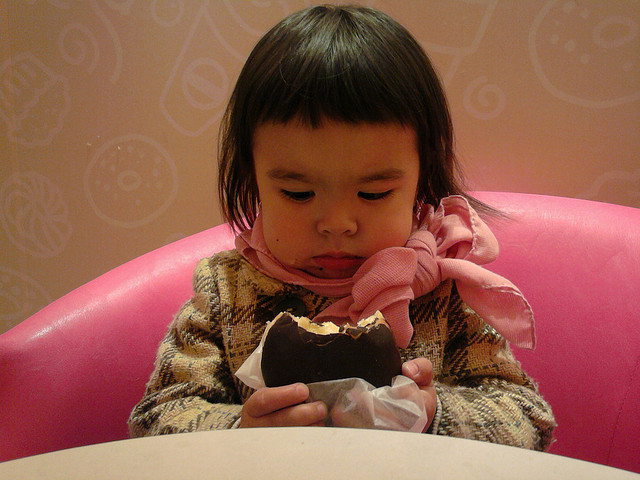
user: Given an image and a question. Answer the question in a short answer. Question: Name the dress material type weared by the baby in this picture? Short Answer:
assistant: flannel